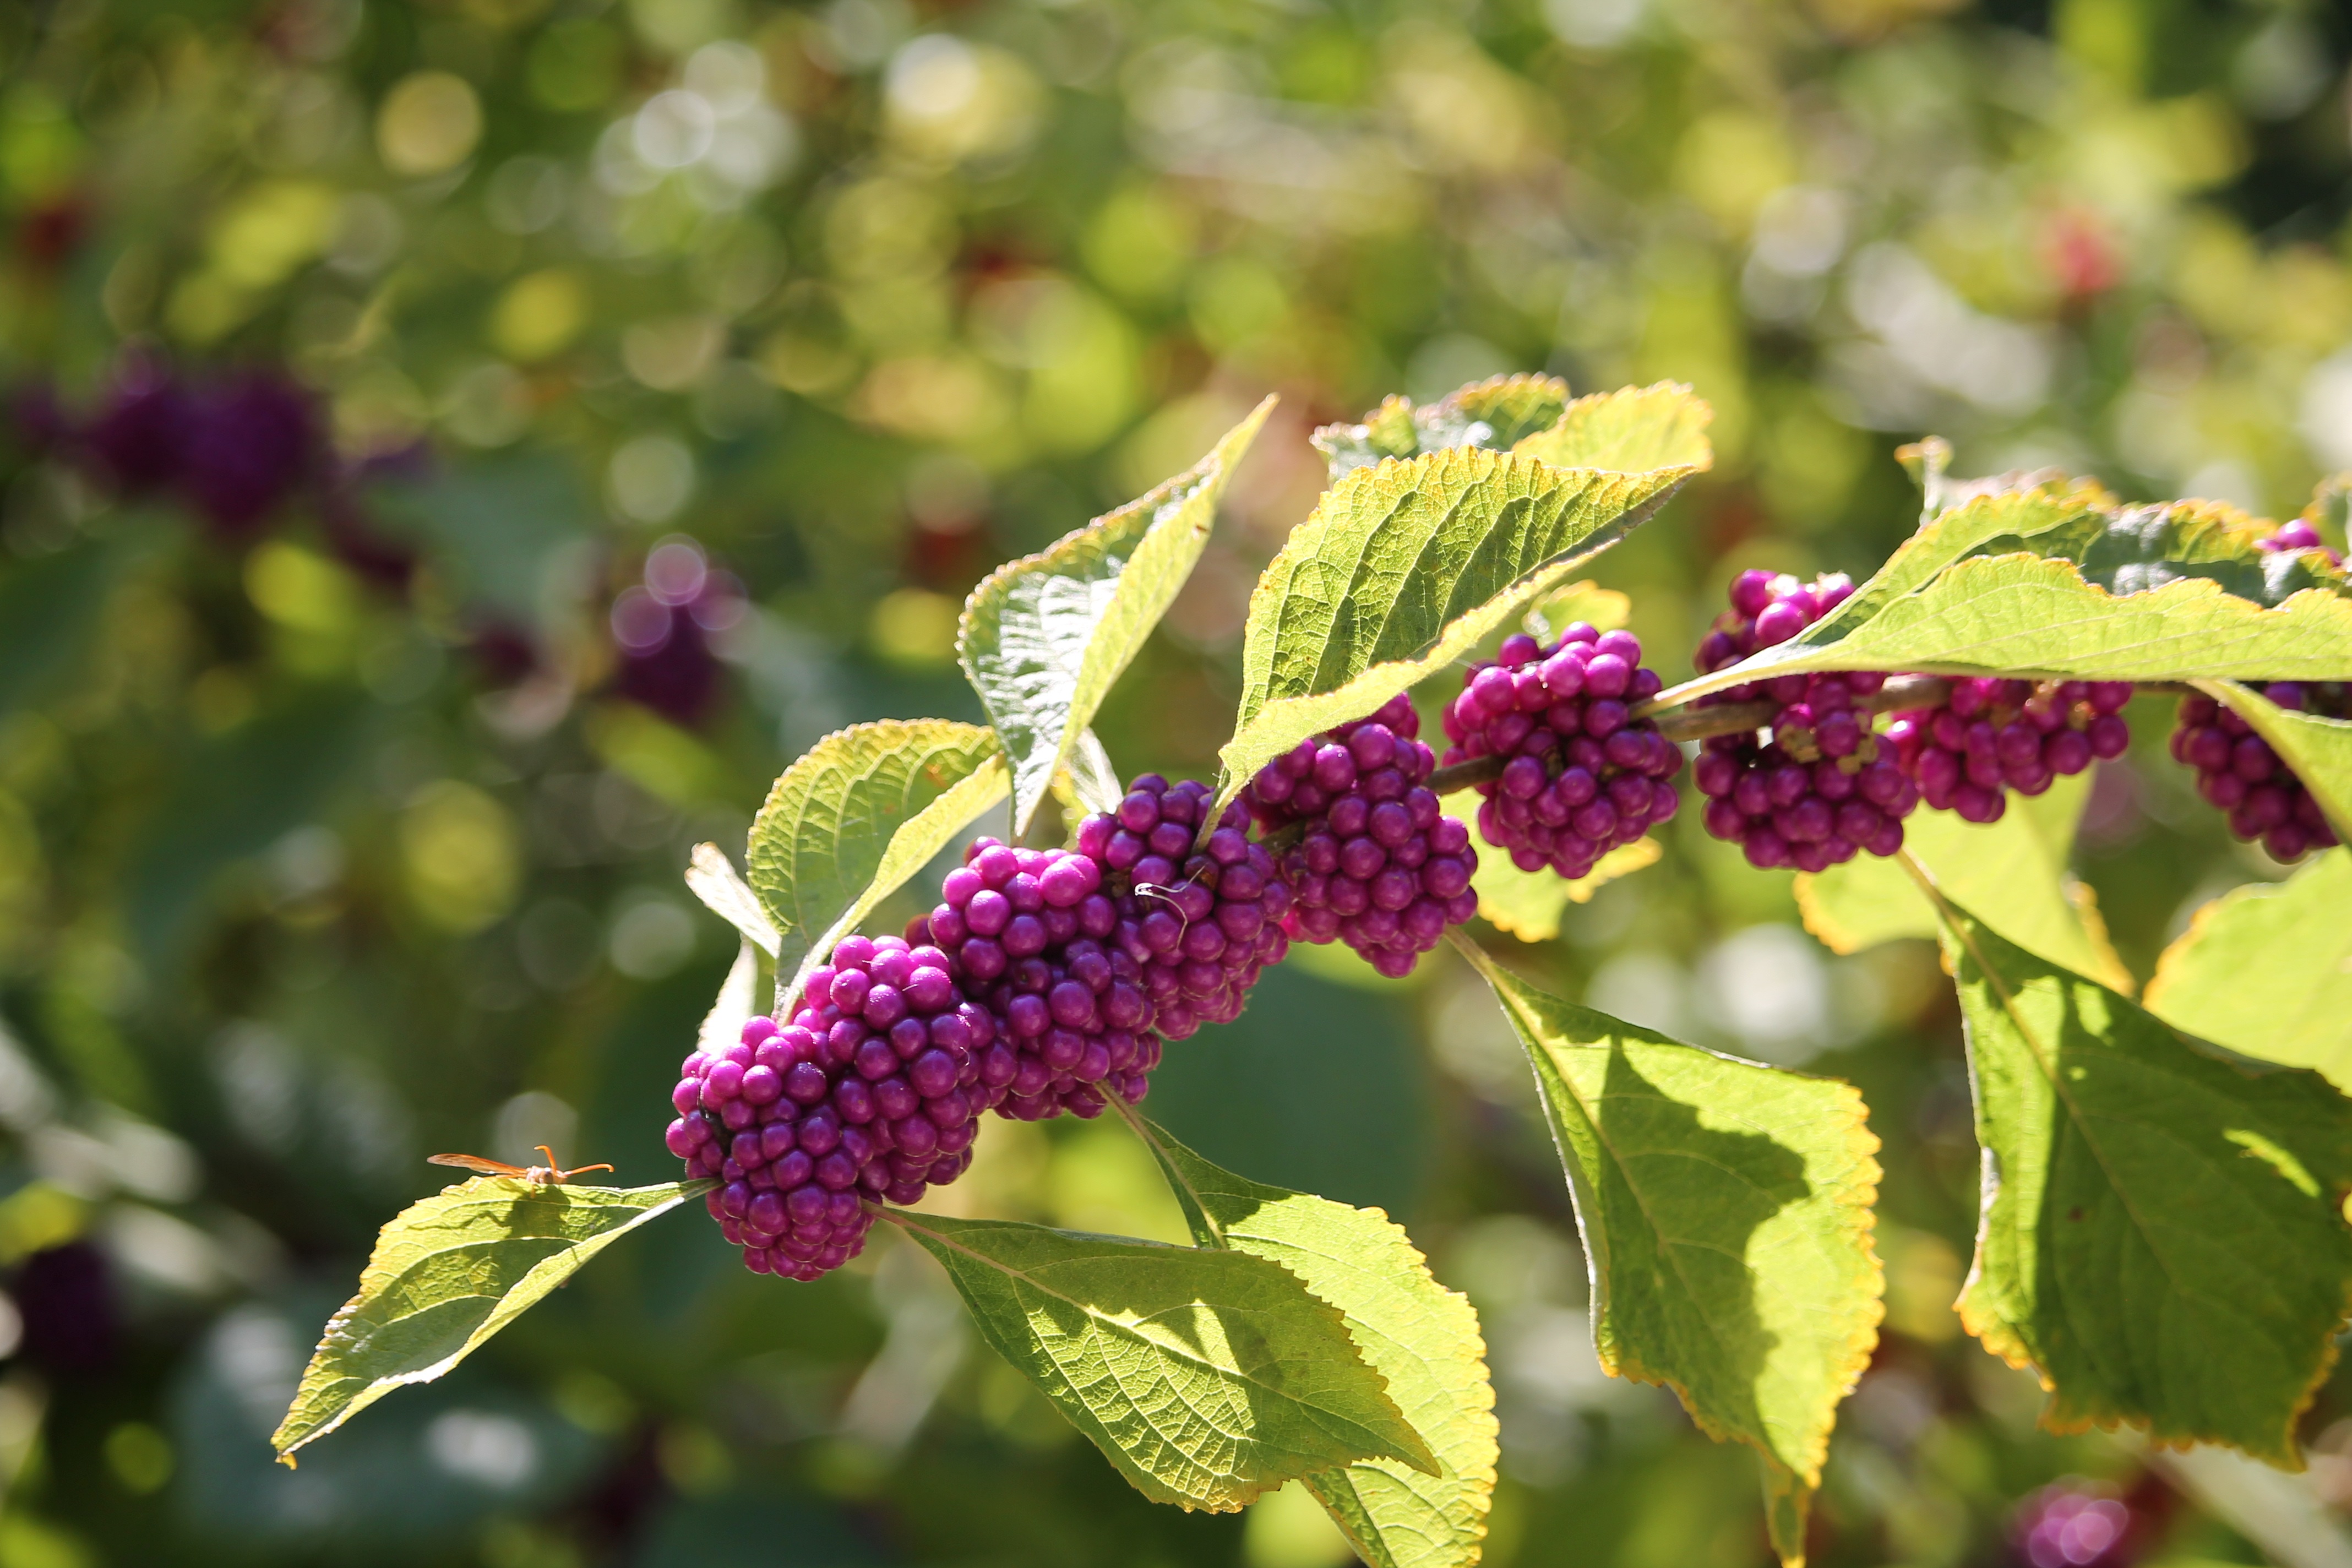
nature, branch, blossom, plant, fruit, berry, leaf, flower, purple, summer, food, produce, autumn, botany, flora, shrub, macro photography, summer flowers, flowering plant, land plant